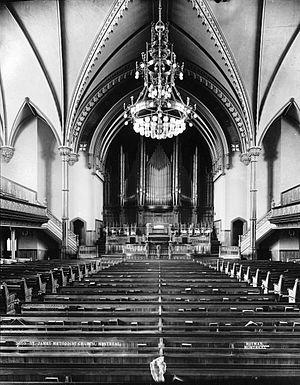
Photographie, Intérieur de l'église méthodiste St. James, Montréal, QC, vers 1892, Wm. Notman &amp
L'église unie Saint-James est un lieu de culte protestant de l'Église unie du Canada, situé à Montréal. Elle est édifiée plus précisément au 463, rue Sainte-Catherine Ouest, entre les rues Saint-Alexandre et City Councillors, dans l'arrondissement de Ville-Marie. L'église est de religion protestante et fait partie de l'Église unie du Canada, deuxième en importance au pays.